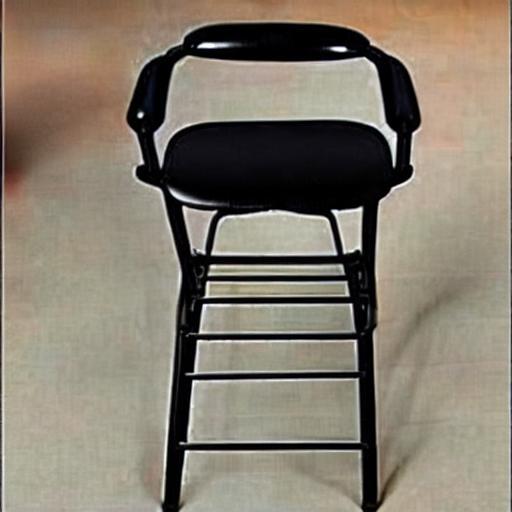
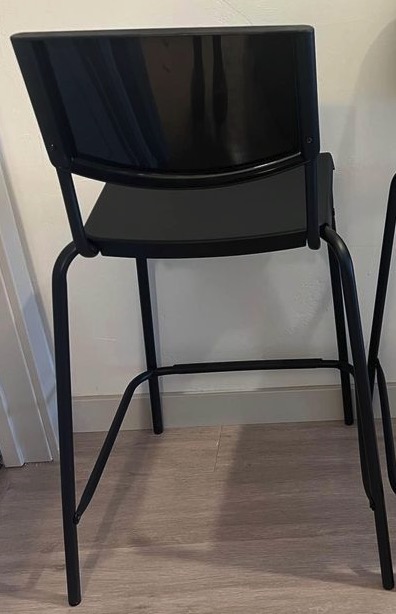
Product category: stool
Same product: no